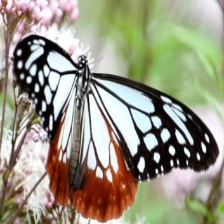
Species: CHESTNUT